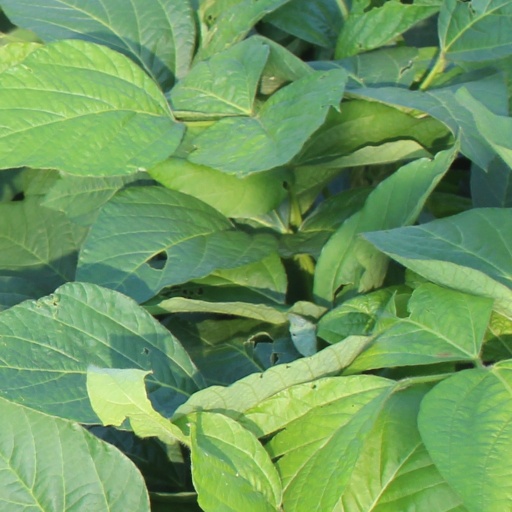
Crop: soybean